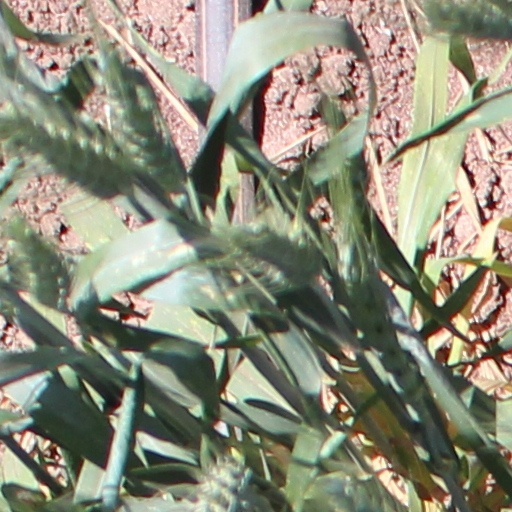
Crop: wheat